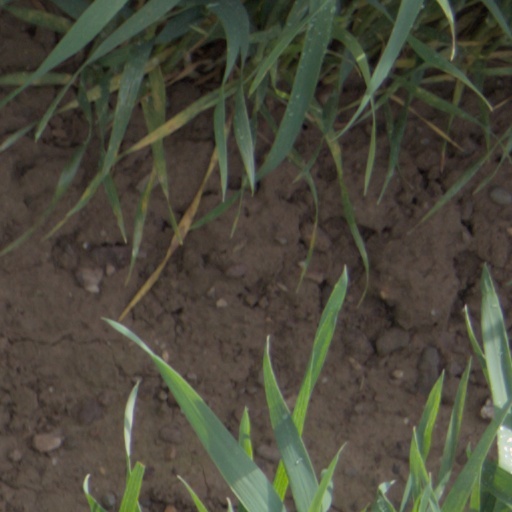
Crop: wheat